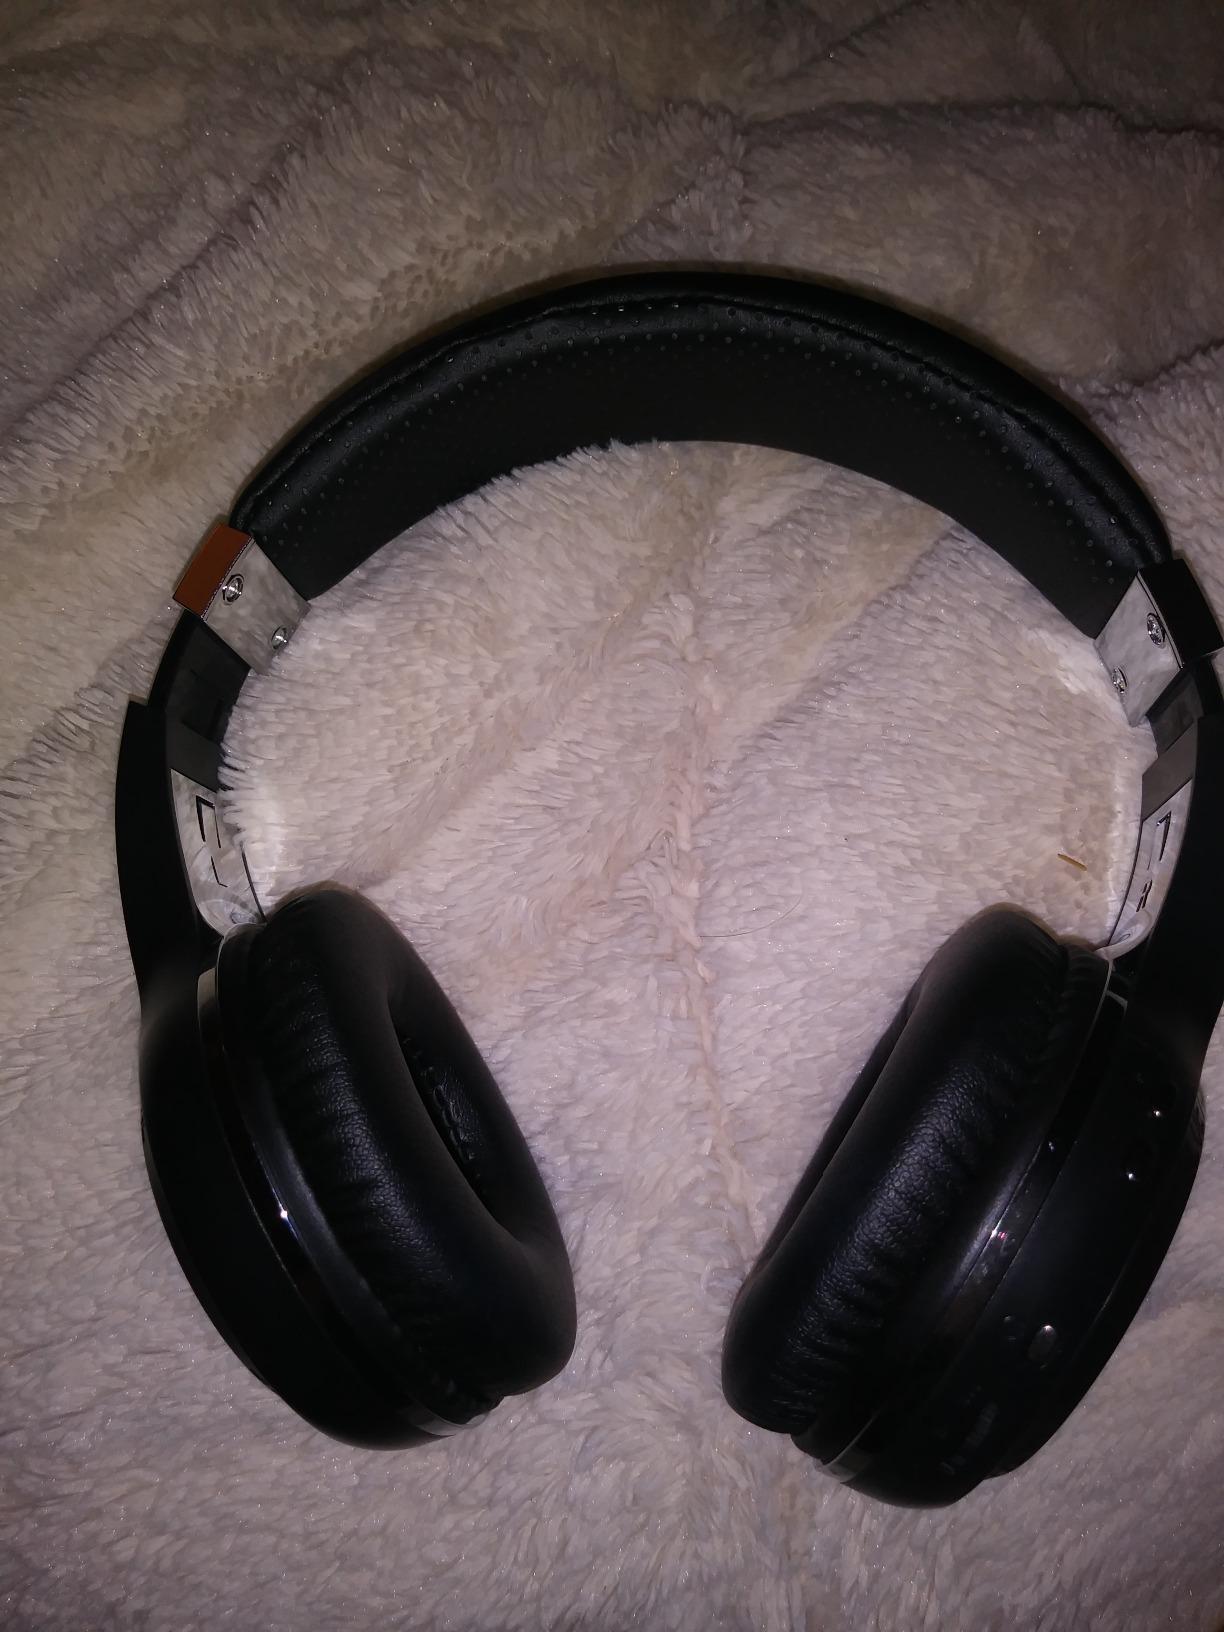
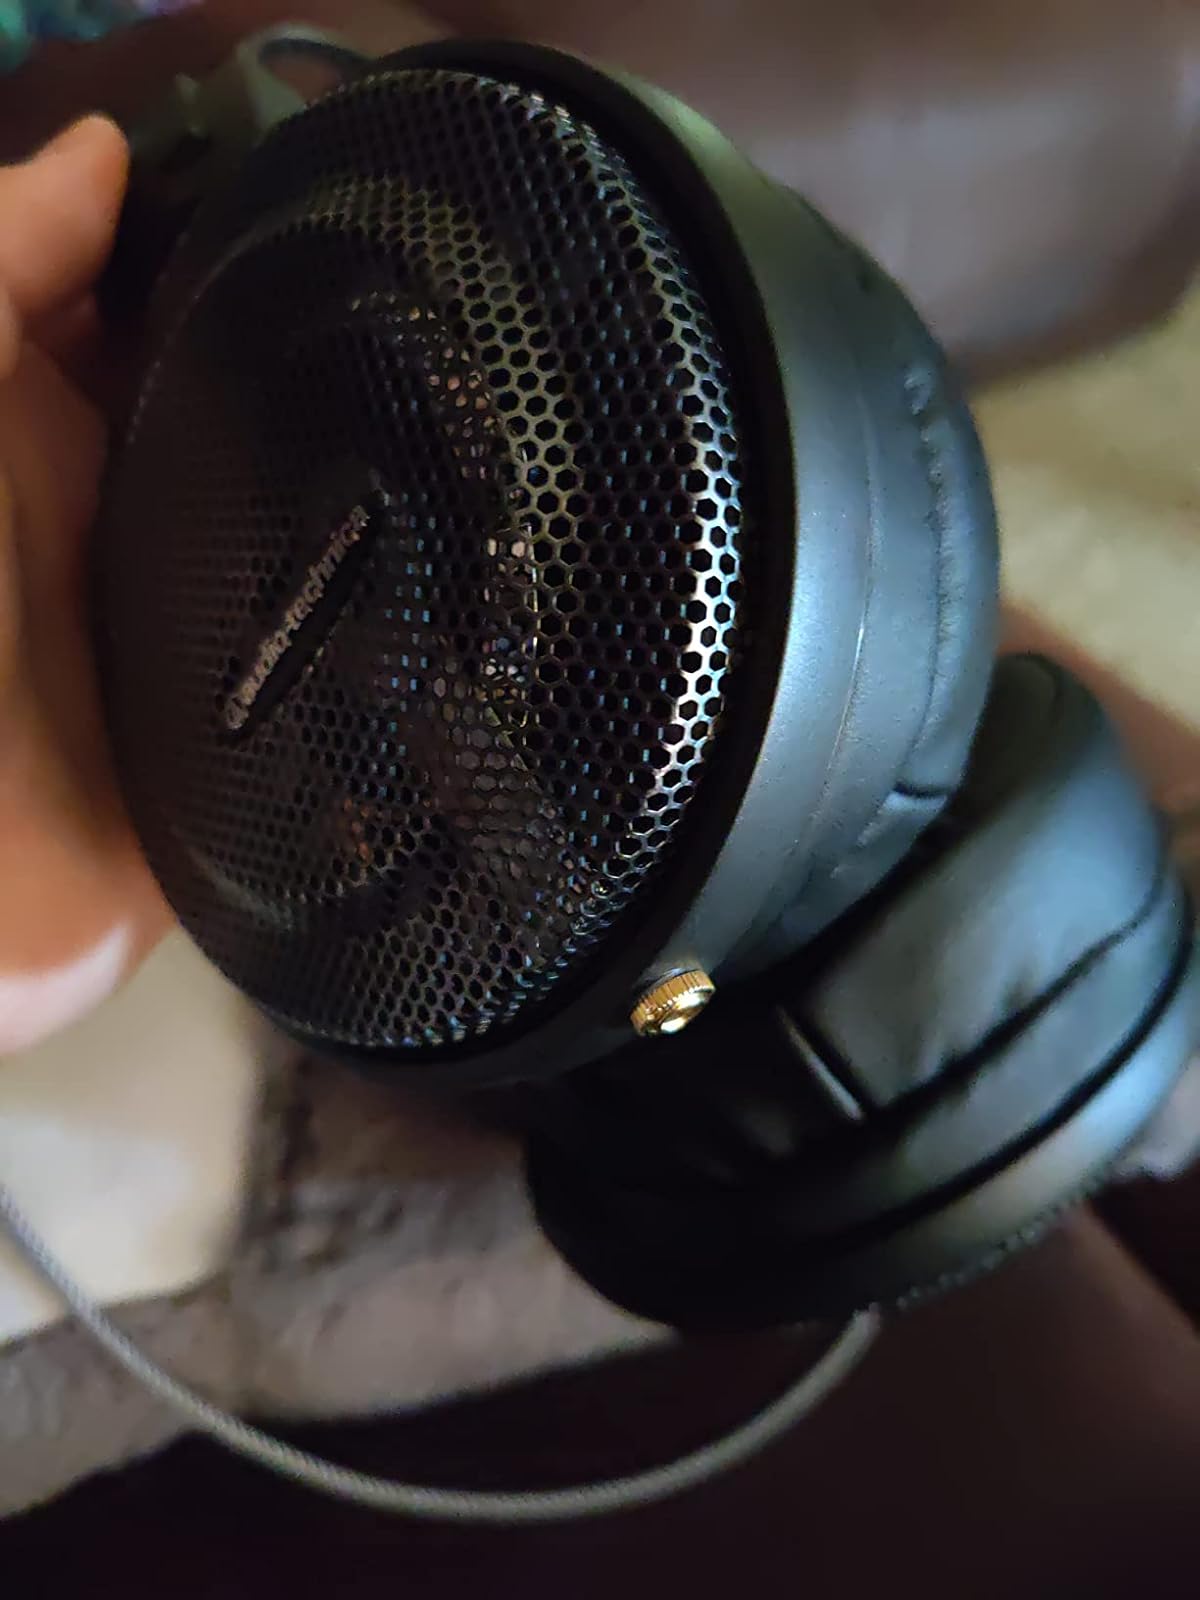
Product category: headphones
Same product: no